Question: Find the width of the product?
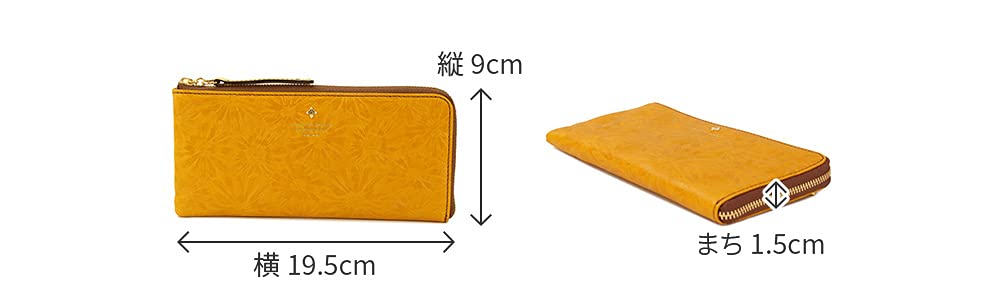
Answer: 19.5 centimetre